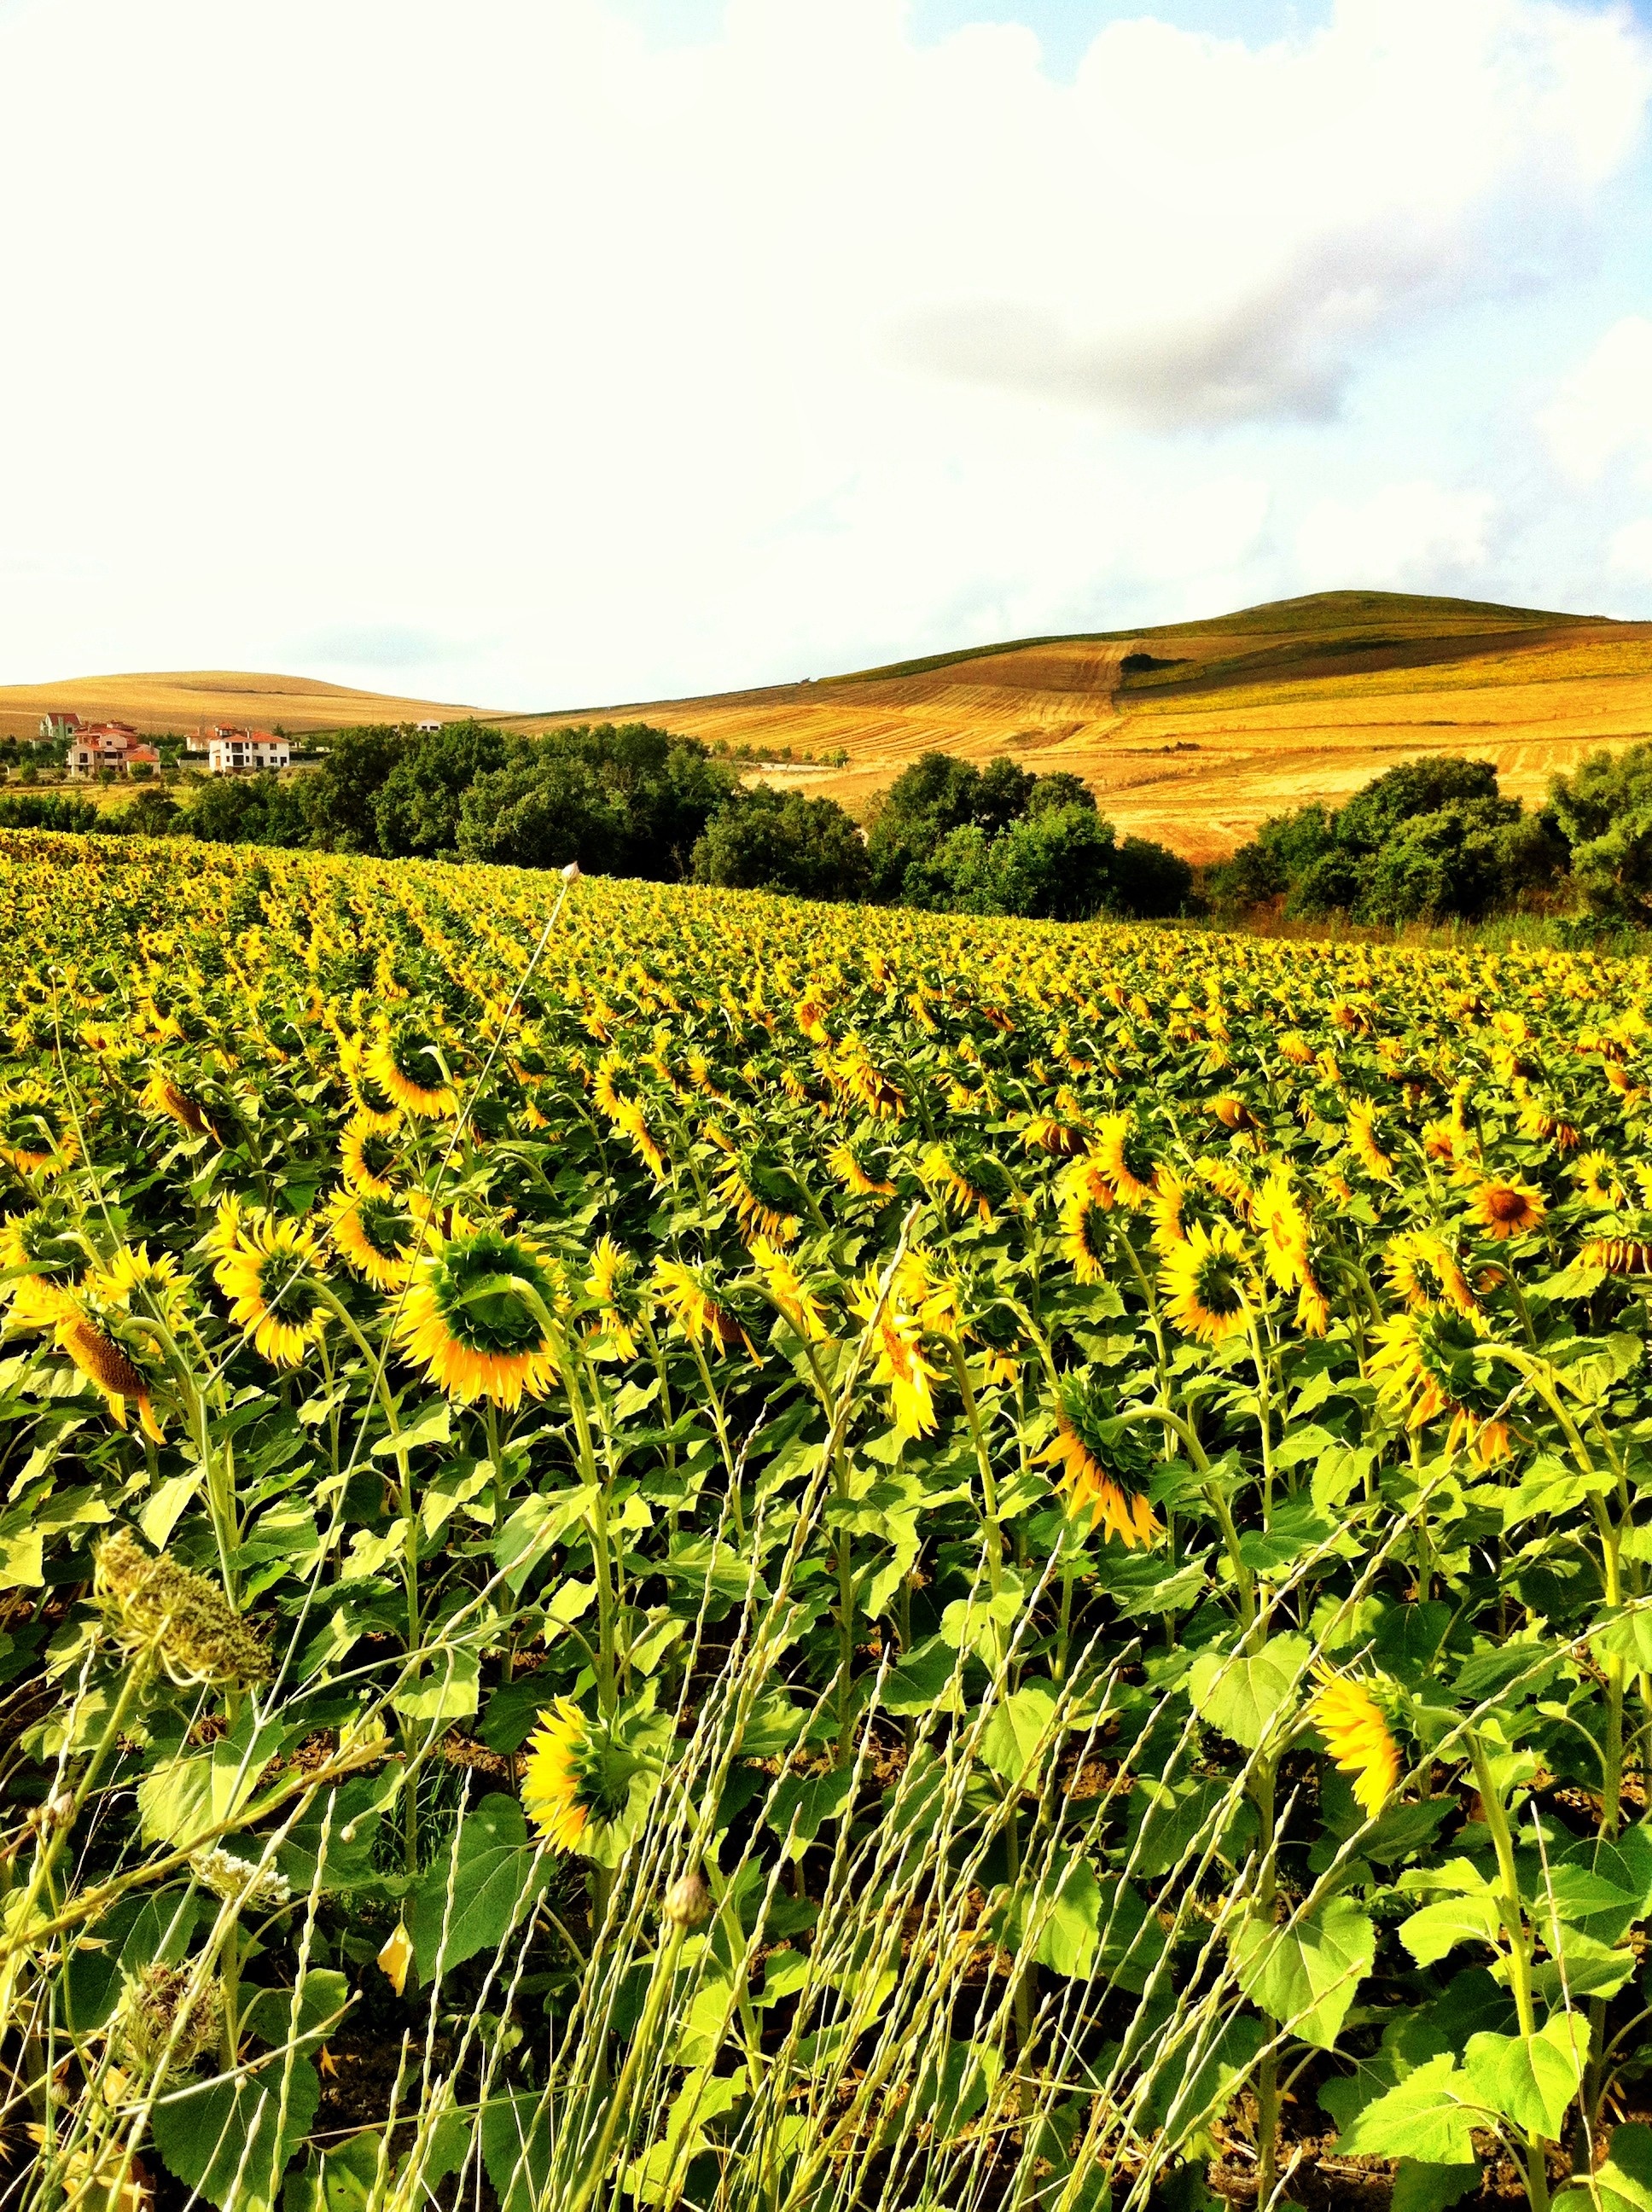
grass, plant, field, meadow, prairie, sunlight, leaf, flower, crop, soil, yellow, agriculture, flora, plain, sunflower, wildflower, grassland, vegetation, ecosystem, flowering plant, daisy family, grass family, land plant